Leroy Hood

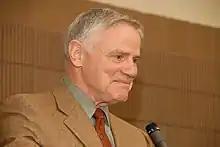
Leroy Hood, 2008 Pittcon Heritage Award recipient

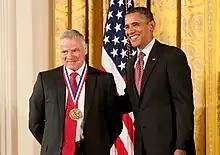
Dr. Lee Hood receiving the National Medal of Science from President Obama

Leroy Hood is a member of the National Academy of Sciences (NAS, 1982),